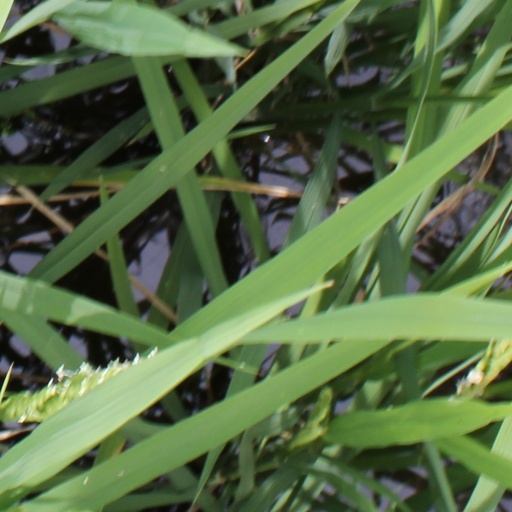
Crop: rice